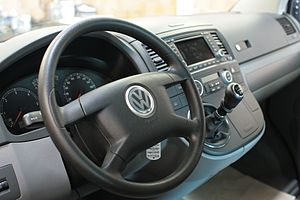
Volkswagen Eurovan (T5/T6) / Modeller
Volkswagen Eurovan er en bilmodel fra Volkswagen Erhvervsbiler. Modellen kom oprindeligt på markedet i februar 2003 som T5, men blev med det store facelift i juli 2015 omdøbt til T6. Den findes som varebil og minibus.